A.M. Hirschsprung & Sønner

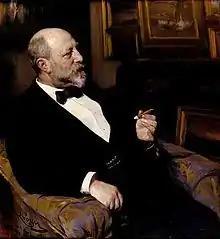
Heinrich Hirschsprung painted by P. S. Krøyer in 1898

The company was founded in 1826 when Abraham Marcus Hirschsprung (1793 - 1871), who had come to Denmark from Hamburg, established a tobacco store in the basement of Hotel d'Angleterre. The hotel was then located at the corner of Østergade (No.2) and Kongens Nytorv.